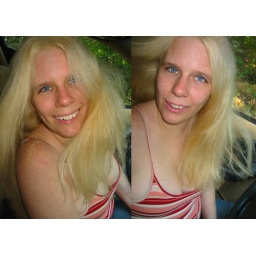
20070802 - Assateague Island beach camping - IMG_2881-diptych-IMG_2882 - Carolyn in the car - beautiful hair!!